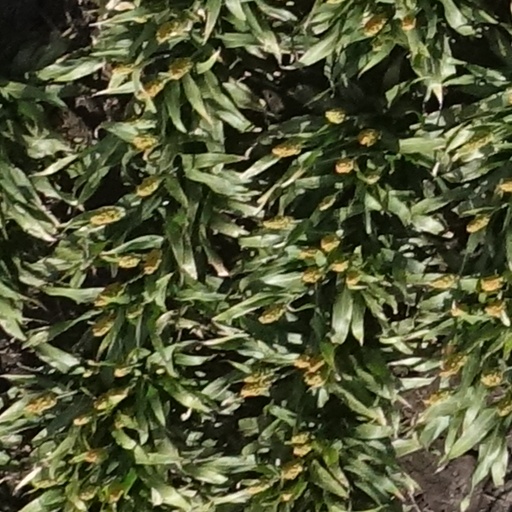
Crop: sorghum